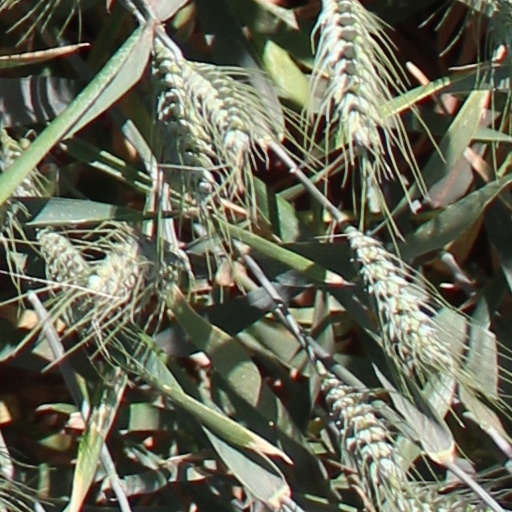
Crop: wheat